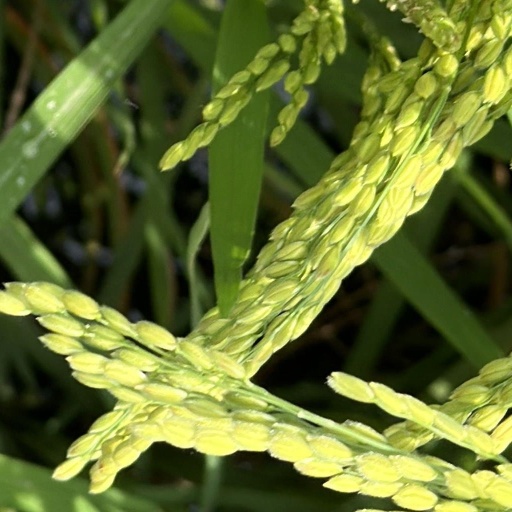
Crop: rice